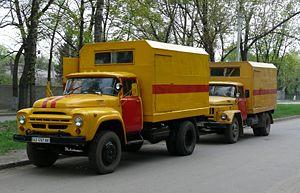
La Zavod Imeni Likhatchiova, plus connue sous son acronyme ZIL, est un constructeur automobile soviétique, puis russe. Il produit des camions et des bus ainsi que des voitures de luxe autrefois réservées aux dignitaires du pays. La conception de ces dernières est très ancienne et leur diffusion extrêmement confidentielle. L'entreprise a également fabriqué des véhicules militaires.